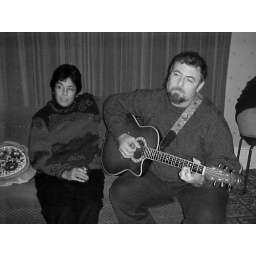
Playing guitar at Donal's parents' house in Ireland in County Cavan.